Oral mite anaphylaxis

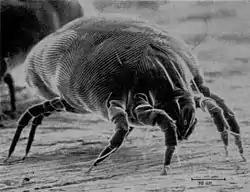
House Dust Mite

Oral mite anaphylaxis (OMA), also known as pancake syndrome, is severe allergic reaction triggered by the ingestion of food contaminated with specific mites. The condition is associated with the consumption of wheat or maize flour that has been improperly stored in humid environments, leading to mite infestation. Symptoms can range from mild allergic reactions to severe anaphylaxis, often occurring shortly after ingestion of contaminated food. The disease name comes from reports of people becoming ill after eating pancakes made from contaminated wheat or corn (maize) flour.